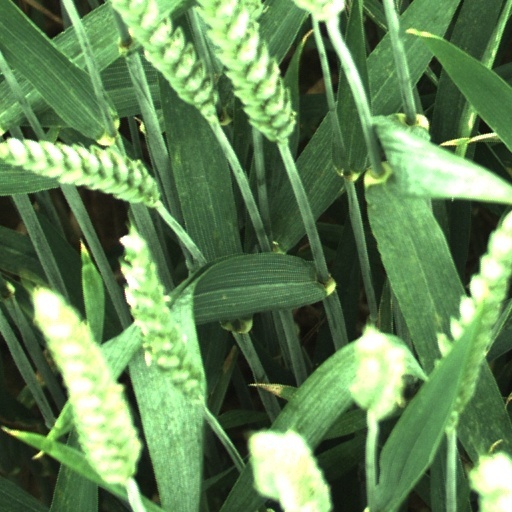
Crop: wheat